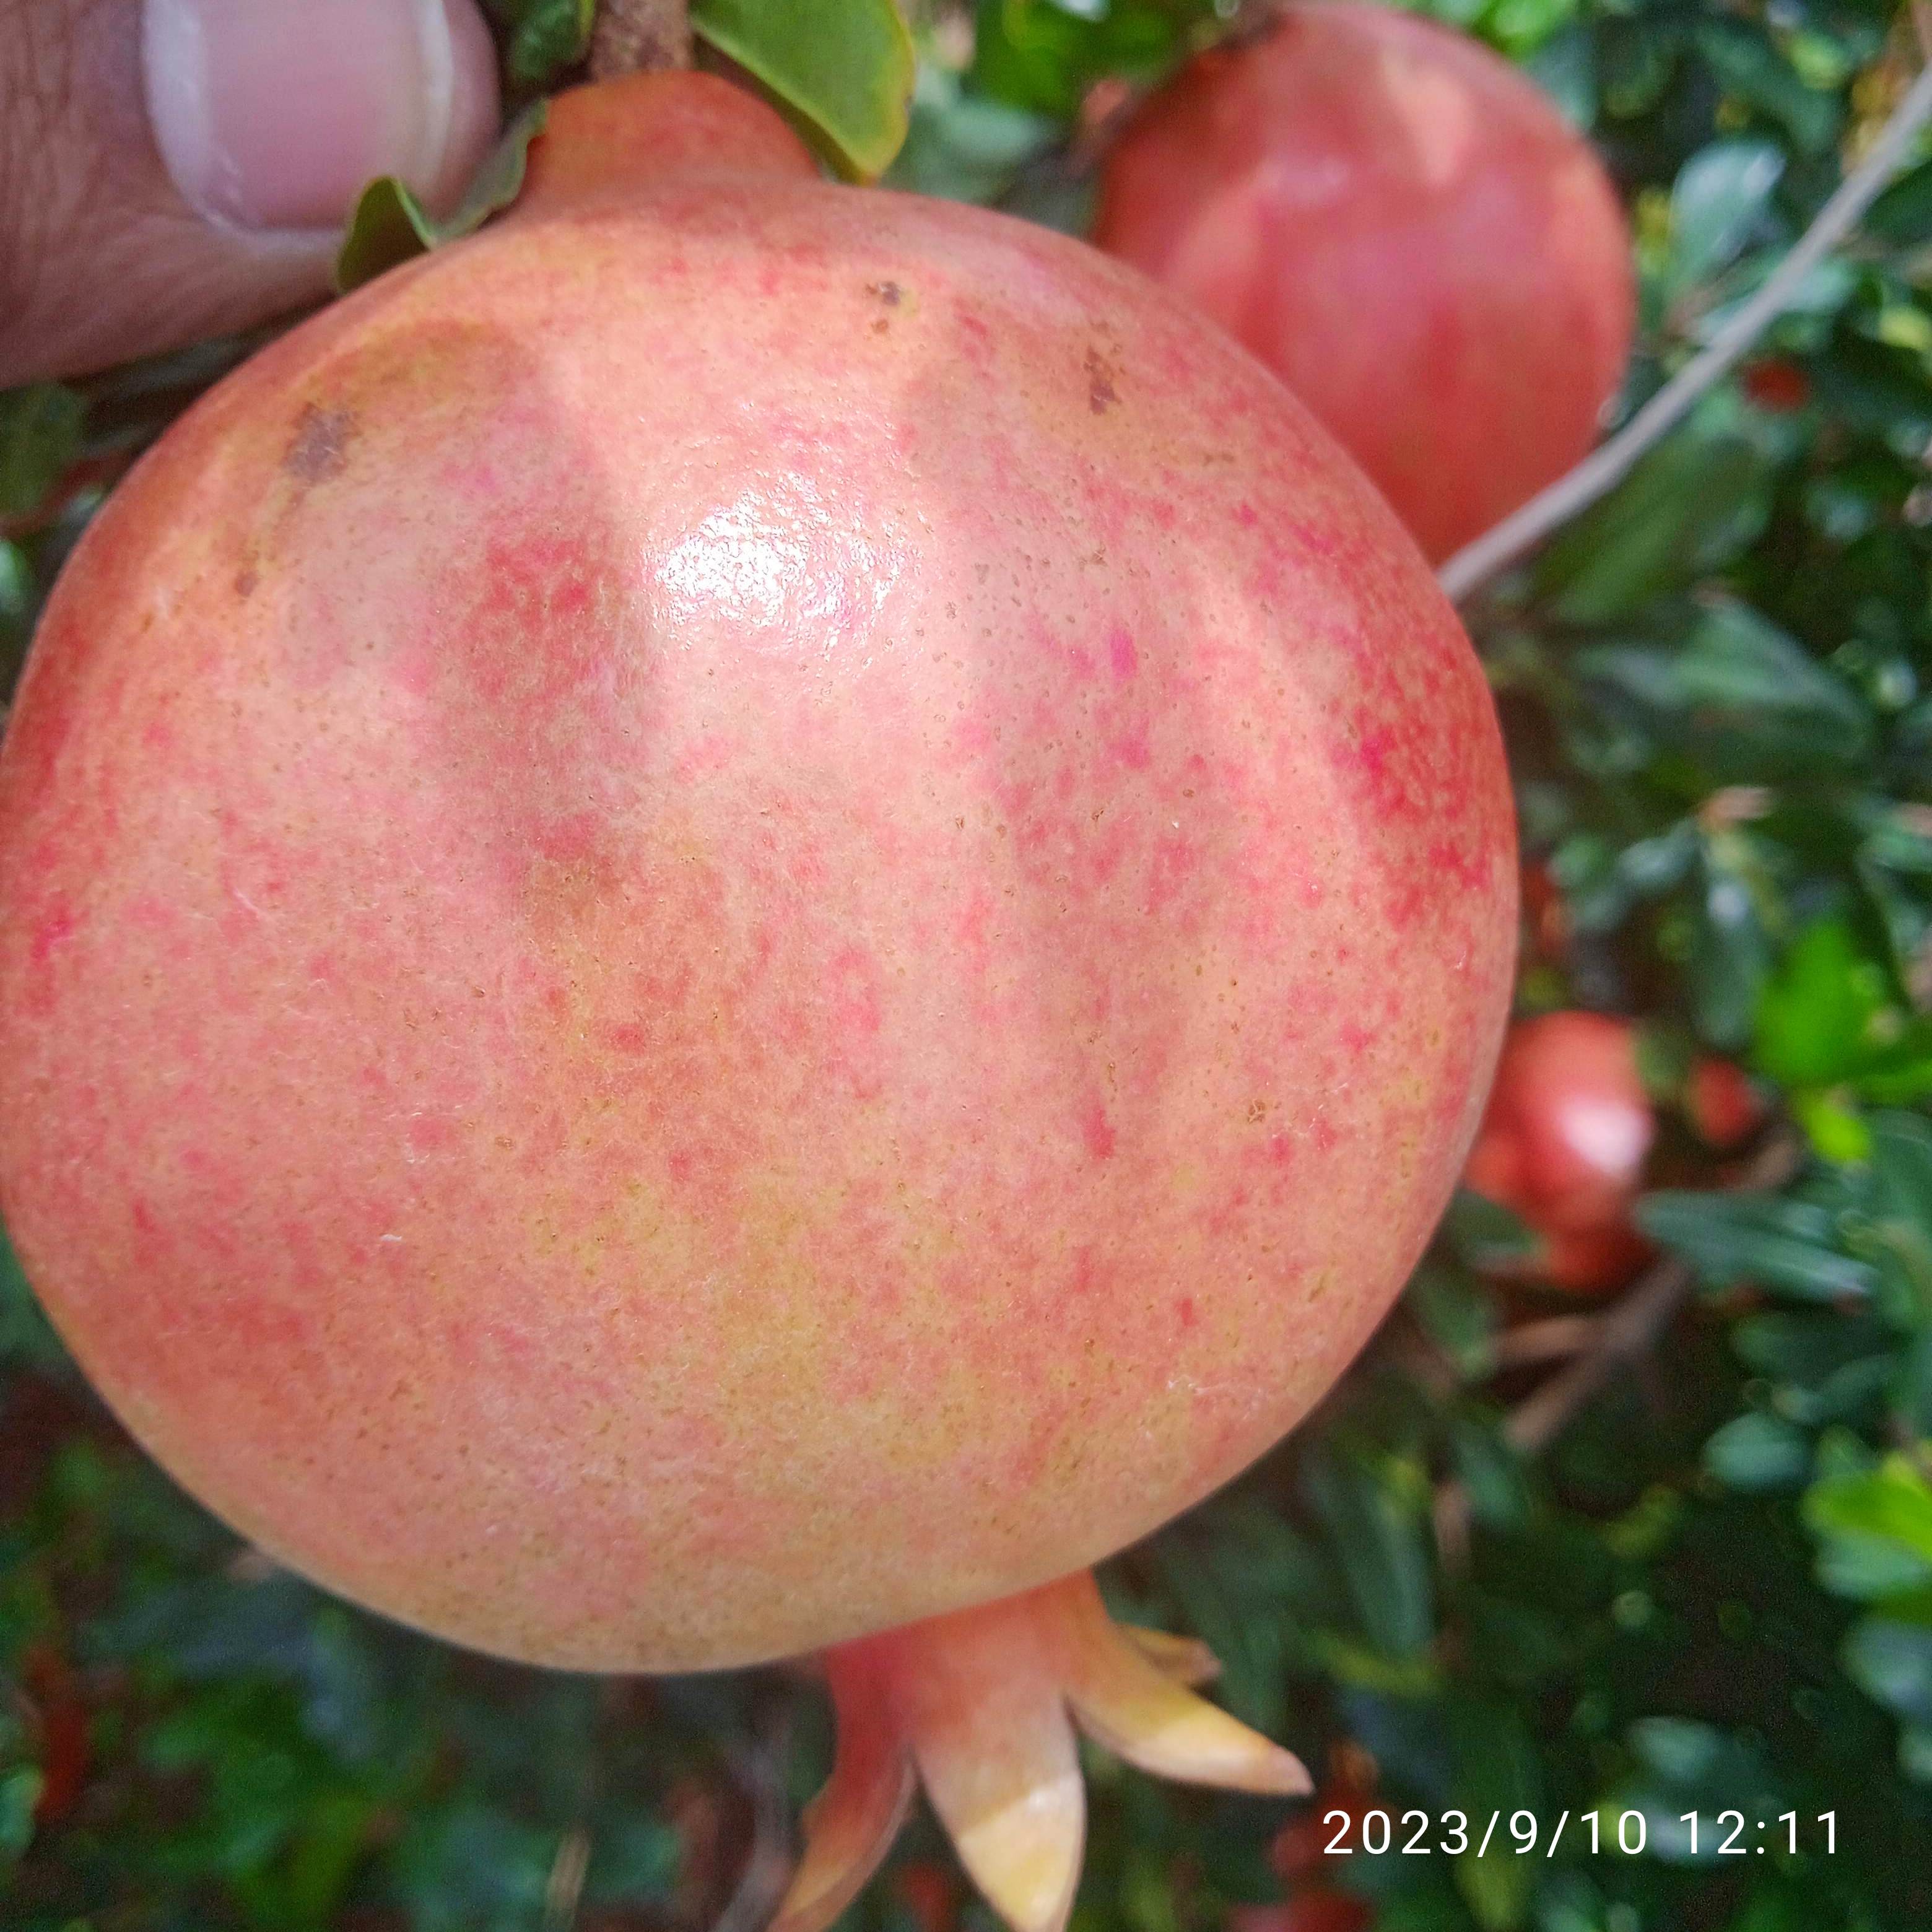
Label: Healthy